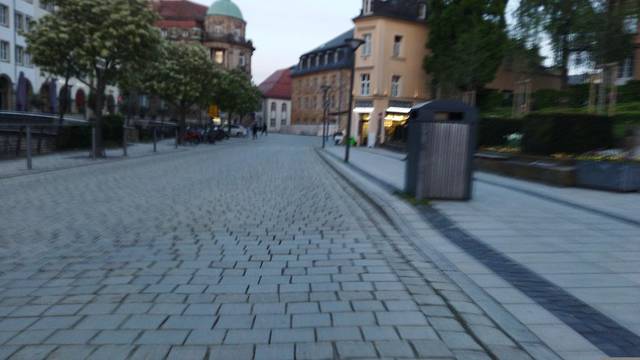
Region: Germany
Coordinates: 49.945, 11.577